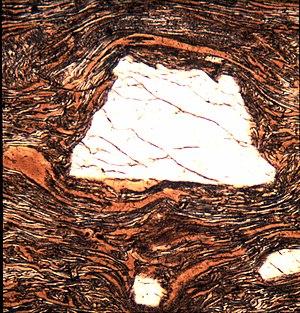
Une ignimbrite est une roche formée de débris de lave acide issus d'une nuée ardente et soudés avant leur refroidissement, mélangés à une matrice vitreuse. Elle a un aspect de pierre ponce. Les ignimbrites peuvent être blanches, grises, roses, beiges, brunes ou noires - selon leur composition et leur densité. Le mot ignimbrite vient du latin, de ignis, le feu, et imber, la pluie.